Colonial Williamsburg

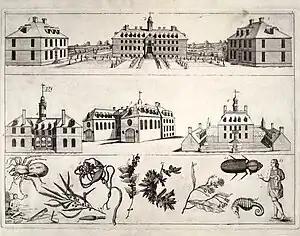
The Bodleian Plate, a mid-18th-century engraving plate depicting several major buildings from Williamsburg, used to reconstruct the Capitol, Governor's Palace, and to restore the Wren Building.

With the seat of government removed, Williamsburg's businesses floundered or migrated to Richmond, and the city entered a long, slow period of stagnation and decay, although the town maintained much of its 18th-century aspect. It was captured by General George McClellan in 1862 and garrisoned during the Civil War, so the town escaped the devastation experienced by other Southern cities.